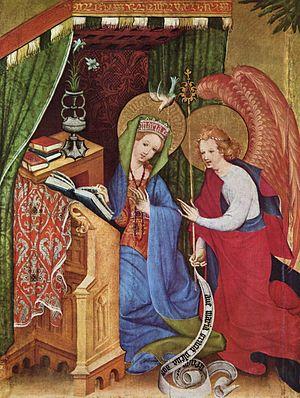
Cette page concerne l'année 1403 du calendrier julien.
Conrad von Soest, né vers 1370 à Dortmund et mort en 1422 ou peu après est un des peintres les plus représentatifs de l'école de Westphalie. Il peint dans le style doux du gothique international et il joue un rôle primordial dans l'introduction de ce style courtois international en l'Allemagne du Nord vers 1390. Son œuvre influence la peinture allemande et européenne du Nord jusqu'au début du XVᵉ siècle.